Road hierarchy

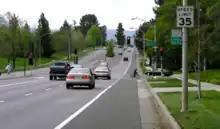
Minor arterial road with bike lane in Palo Alto, California

A limited-access road, also known as "limited-access highway" in the U.S. and as "expressway" in numerous countries (including parts of the U.S.), is similar to a controlled-access highway in that it conforms to many or most of the standards that controlled-access highways follow, but does allow some uncontrolled access to local roads. They can be viewed as a middle ground between controlled-access highways and minor arterial roads. The degree of isolation from local traffic varies between countries and regions, as does a precise definition of the term itself.